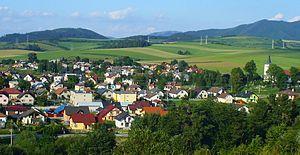
Diaková est un village de Slovaquie situé dans la région de Žilina.